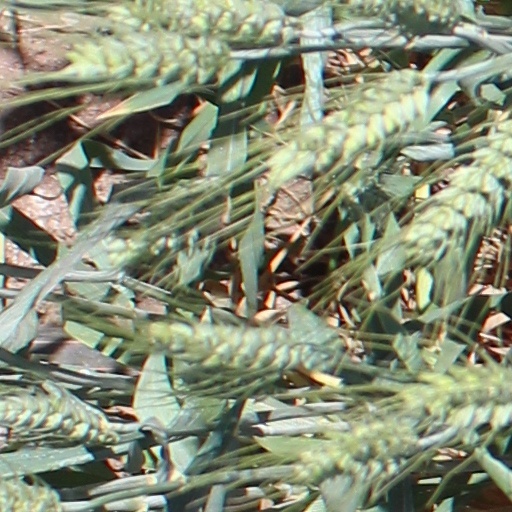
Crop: wheat